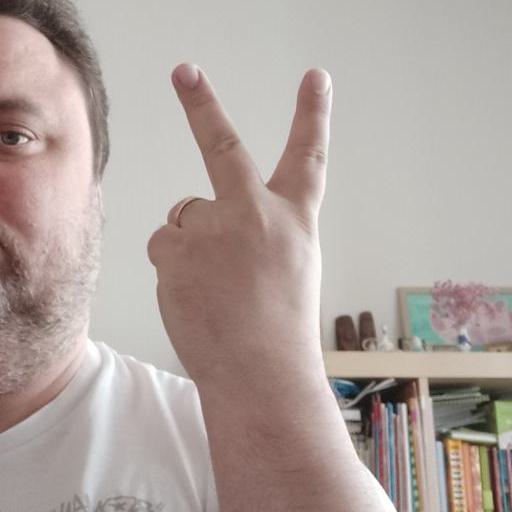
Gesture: peace_inverted